Carlos José Gutiérrez de los Ríos

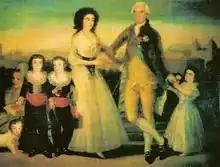
6th Count of Fernán Núñez along with his wife and children, painting by Goya

He married María de la Esclavitud Sarmiento, 5th Countess of Castel Moncayo on 23 November 1798. They had seven children including: